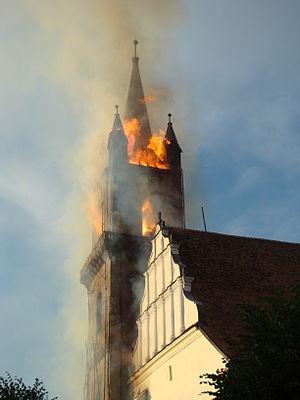
Cet article propose une chronologie des grands incendies, soit une classification historique des incendies notables partout dans le monde, par leur taille ou leur importance pour les différents peuples historiques qui se sont succédé. Seuls les incendies historiques documentés y sont recensés, bien que les détails puissent souvent être manquants.